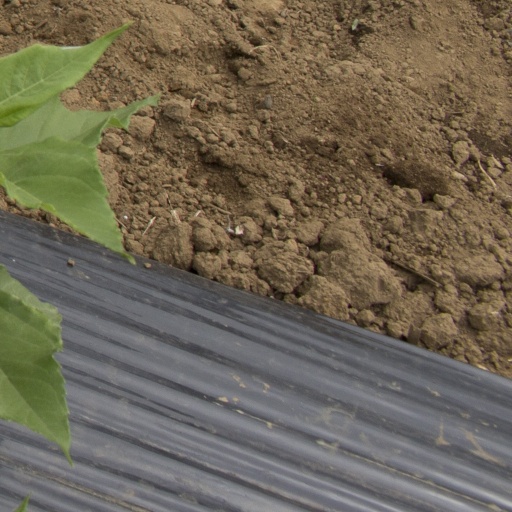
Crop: Jerusalem artichoke